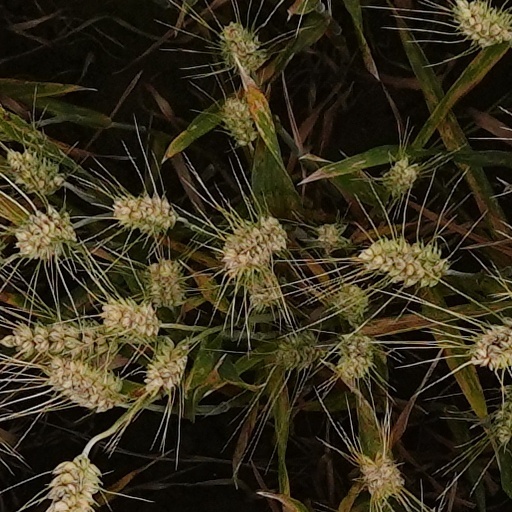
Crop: wheat